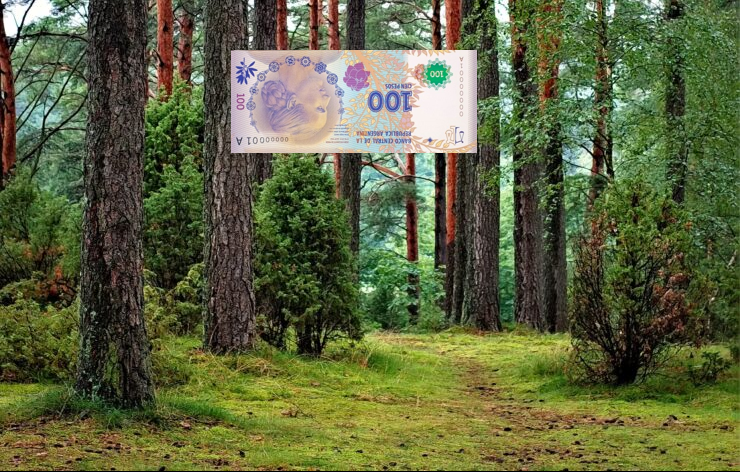
Denominación: 100